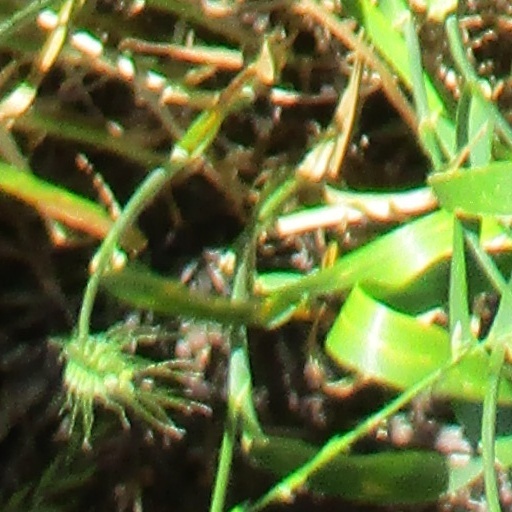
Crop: wheat